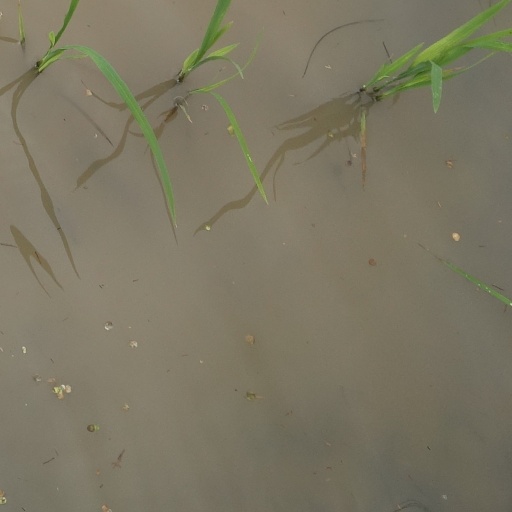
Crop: rice